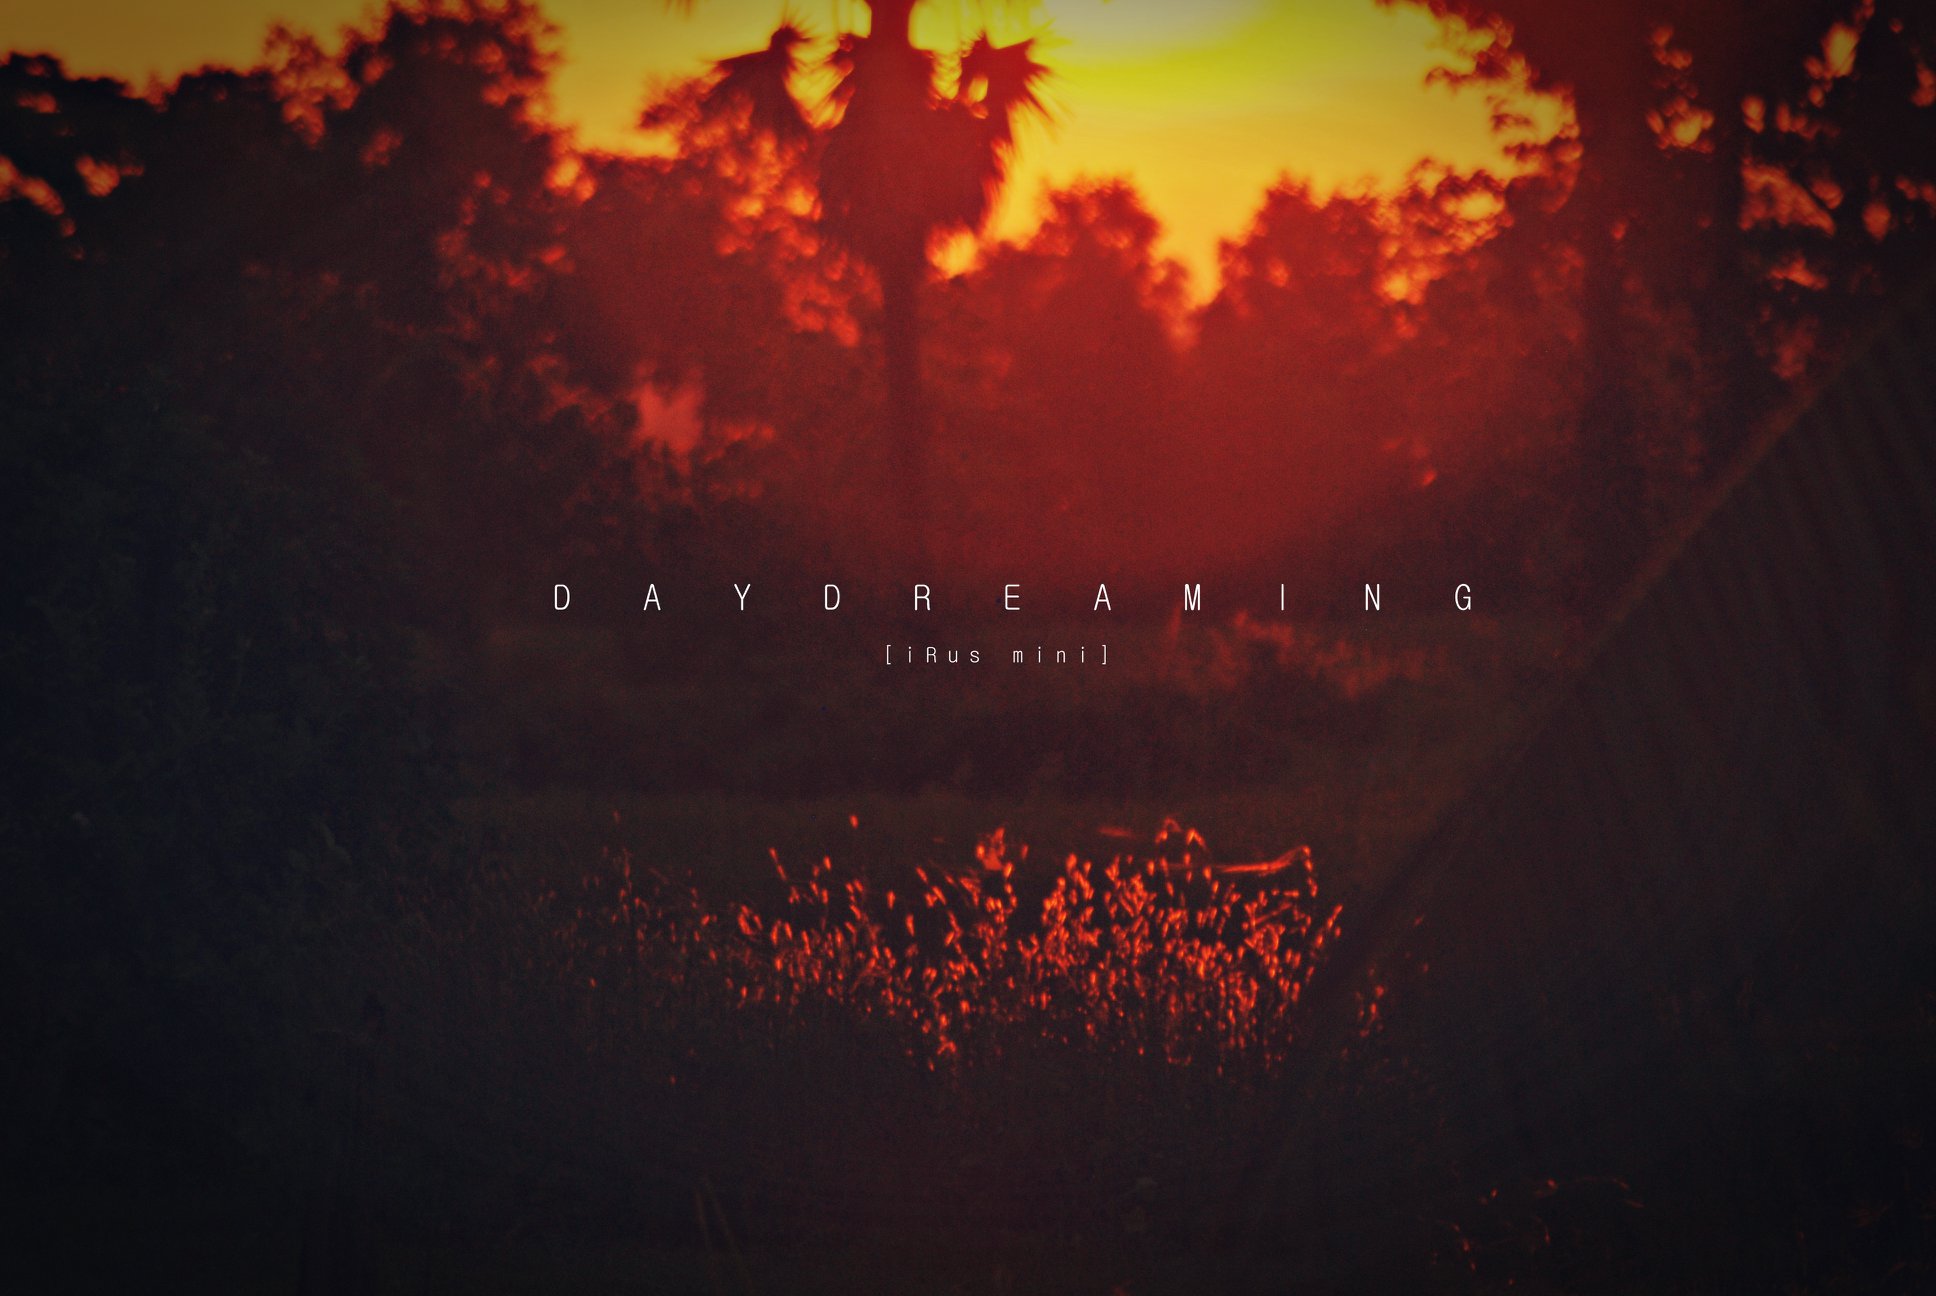
nature, red, sky, atmospheric phenomenon, light, morning, geological phenomenon, heat, atmosphere, evening, sunlight, landscape, afterglow, darkness, sunrise